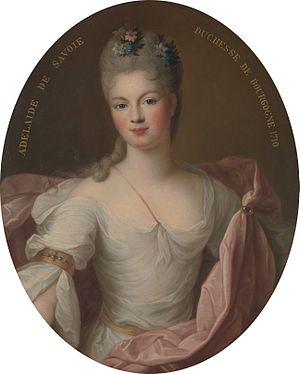
La ménagerie royale de Versailles fut le premier grand projet de Louis XIV à Versailles. Elle fut édifiée avant même la création du grand canal. Sa construction fut confiée à l’architecte Louis Le Vau qui démarre les travaux en 1663. Abandonnée, à la Révolution, elle tomba en ruines et n'existe plus de nos jours, même si l'on peut encore en voir quelques traces sur des vues aériennes, une guérite et un bâtiment annexe à proximité du pavillon de la Lanterne.